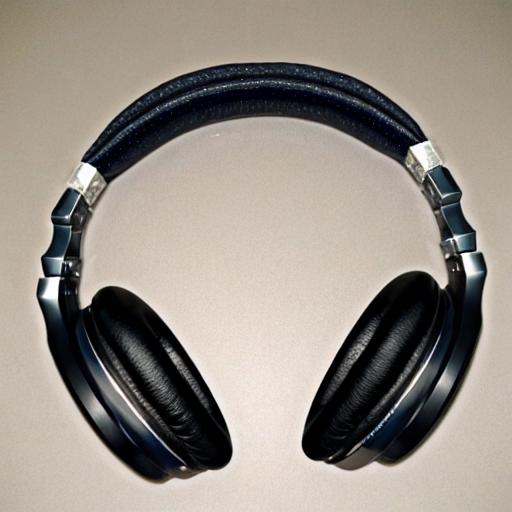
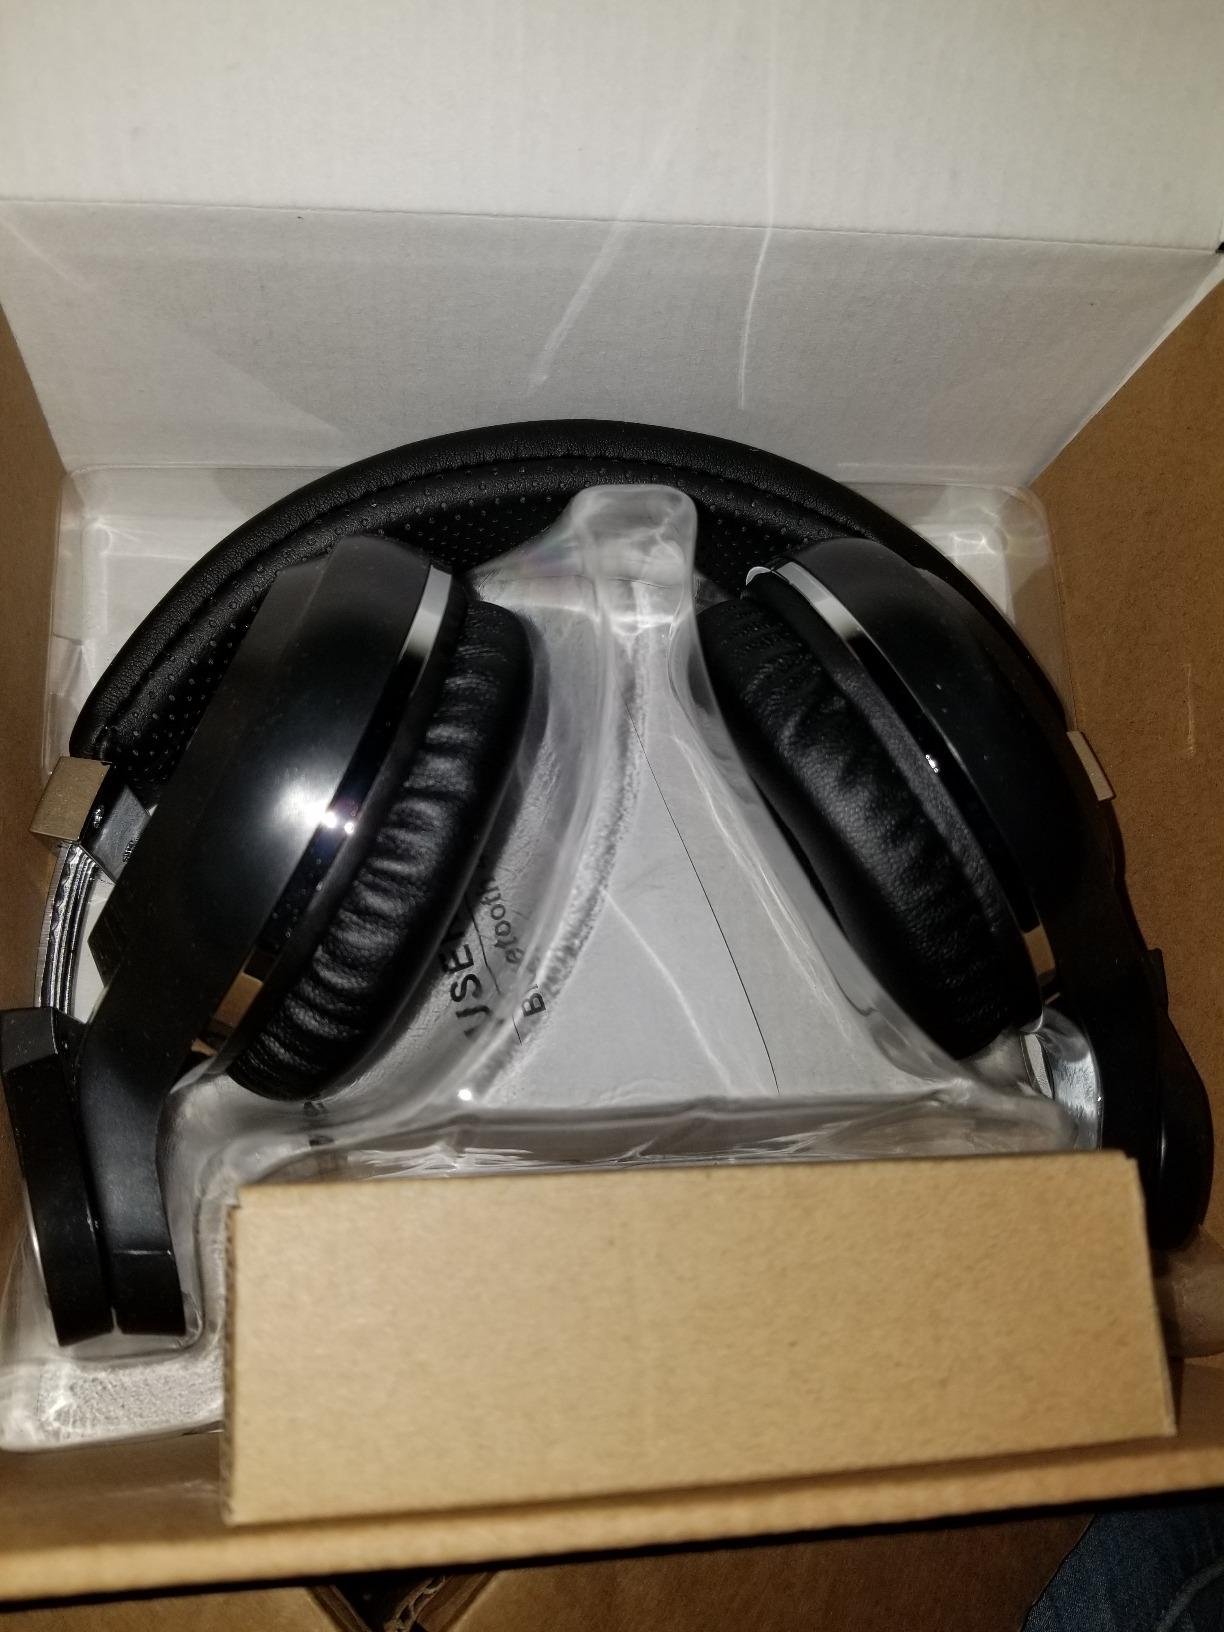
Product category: headphones
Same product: no